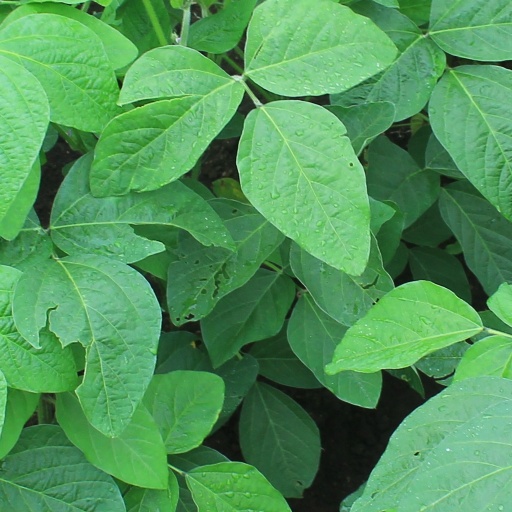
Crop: soybean